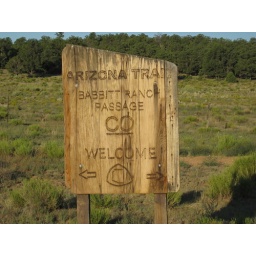
I have seen this name before in the mountain bike trail book